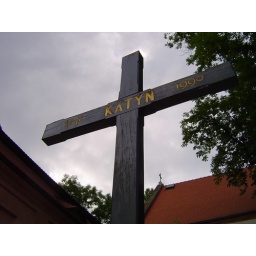
Katyn memorial cross near the old city of Krakow, and the Wawel hill